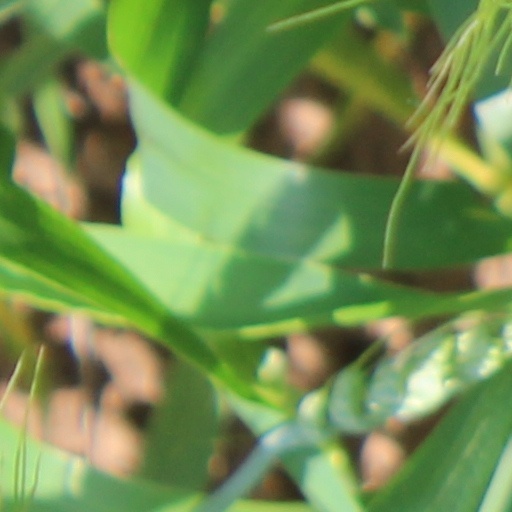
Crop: wheat